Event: Nepal Earthquake
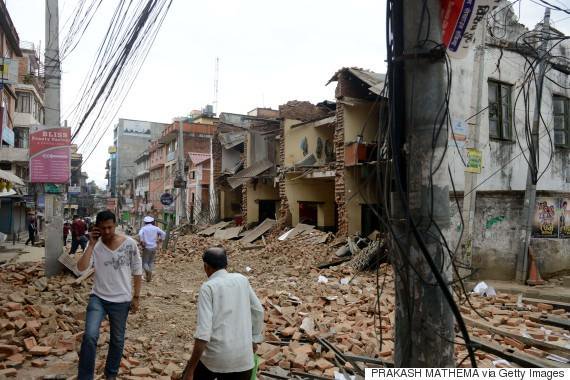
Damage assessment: damage